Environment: real
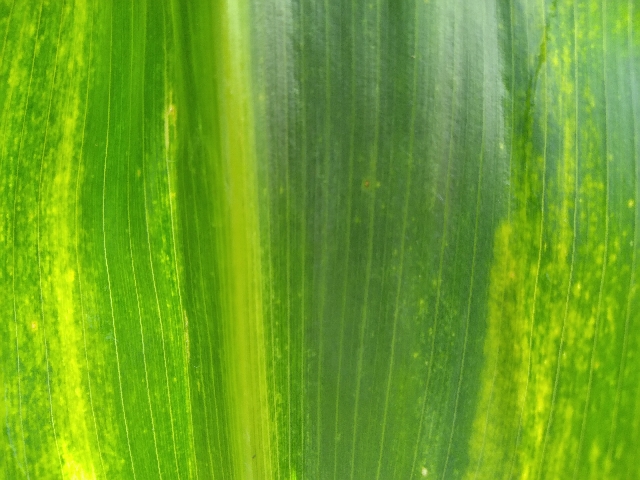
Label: lethal_necrosis